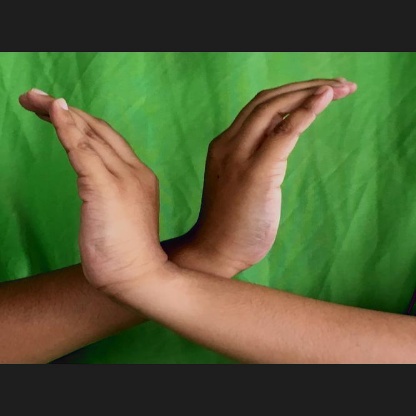
Mudra: Nagabandha